David Copperfield (character)

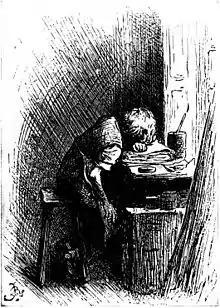
Charles Dickens working at Warren Blacking Factory

However, there are many differences in the lives of the two. Unlike Dickens, David grew up in the country as an only child; Dickens was a city boy with several brothers and sisters. Also there were never any wicked stepfather or any great aunt.